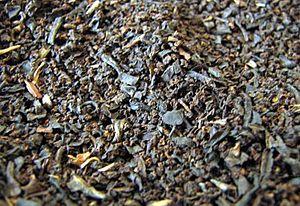
L’Assam ou thé Assam est un thé noir nommé d'après la région de sa production, l'Assam, en Inde. Il est fabriqué uniquement avec la plante Camellia sinensis var. assamica. La majeure partie de ce thé pousse à une altitude proche du niveau de la mer. Il est connu pour avoir du corps, être vivifiant, fort et son infusion est d'une couleur généralement claire. Les thés Assam ou les blends composés de celui-ci sont parfois vendus sous l'appellation « breakfast tea ». Par exemple, le blend appelé « Irish Breakfast Tea » est un mélange composé de petites feuilles d'Assam.